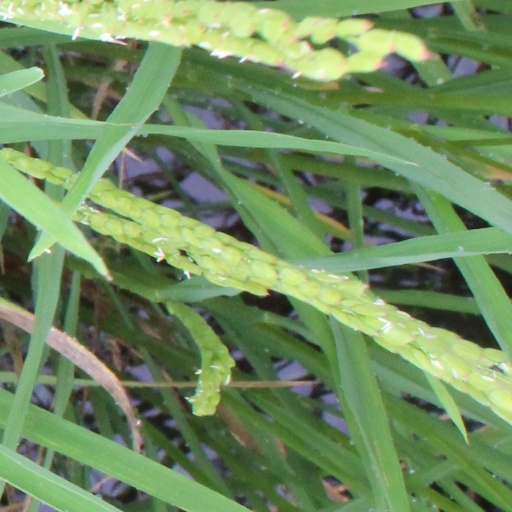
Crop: rice